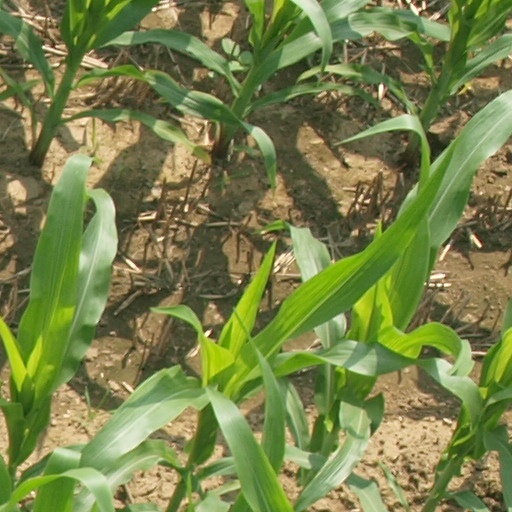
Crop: maize; corn